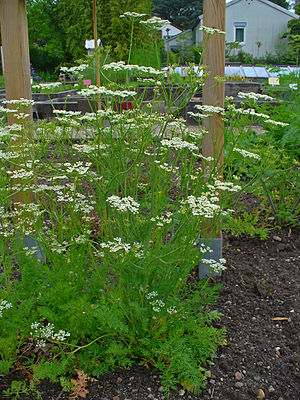
Kommen / Billeder
Kommen er en toårig plante i skærmplante-familien. Det er en 25-60 centimeter høj urt, der især er kendt for sine aromatiske frugter. Arten er udbredt i store dele af verden, hvor den mange steder anvendes som krydderurt.